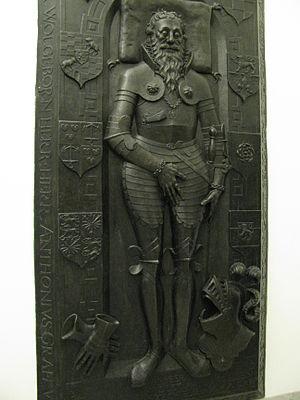
Antoine Iᵉʳ est un prince de la maison d'Oldenbourg né le 11 mai 1505 et mort le 22 janvier 1573 à Oldenbourg. Il règne sur le comté d'Oldenbourg de 1529 à sa mort.